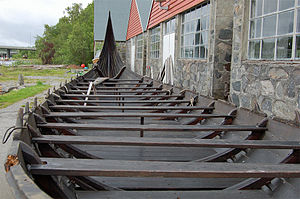
Kvalsundskibet / Galleri
Kvalsundskibet er et roskib som er dateret til år 690. Skibet blev fundet i en mose i Kvalsund i Herøy kommune i Møre og Romsdal i 1920, sammen med en mindre robåd kaldet Kvalsundfæringen.